Breadalbane Academy

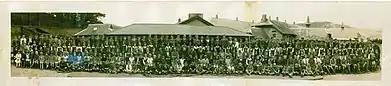
Breadalbane Academy School Community 1926

In its most recent HMIE inspection the school was graded ‘very good’ in three out of five categories and ‘good’ in the remaining two. The school was particularly praised for its positive ethos underpinned by excellent staff-pupil relationships. These attributes were again picked up by a recent Nursery inspection (February 2017), which praised the school’s nurturing environment and quality of leadership. The school was visited by a local authority team in May/June 2018 which also resulted in a very positive report which can be seen on the school website. The school boasts current high levels of attainment, reflected in the school placing within the Sunday Times 2018 top 50 performing state schools in Scotland.